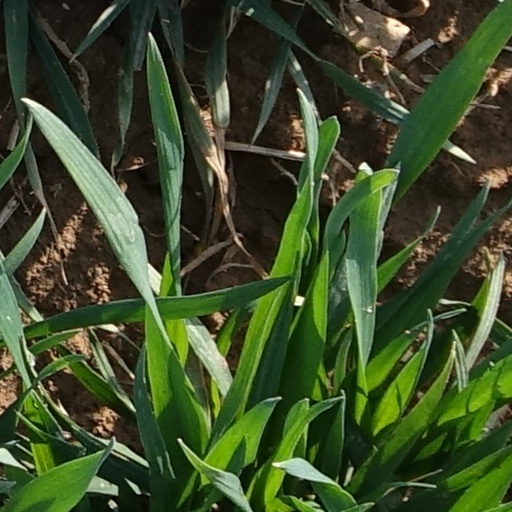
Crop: wheat